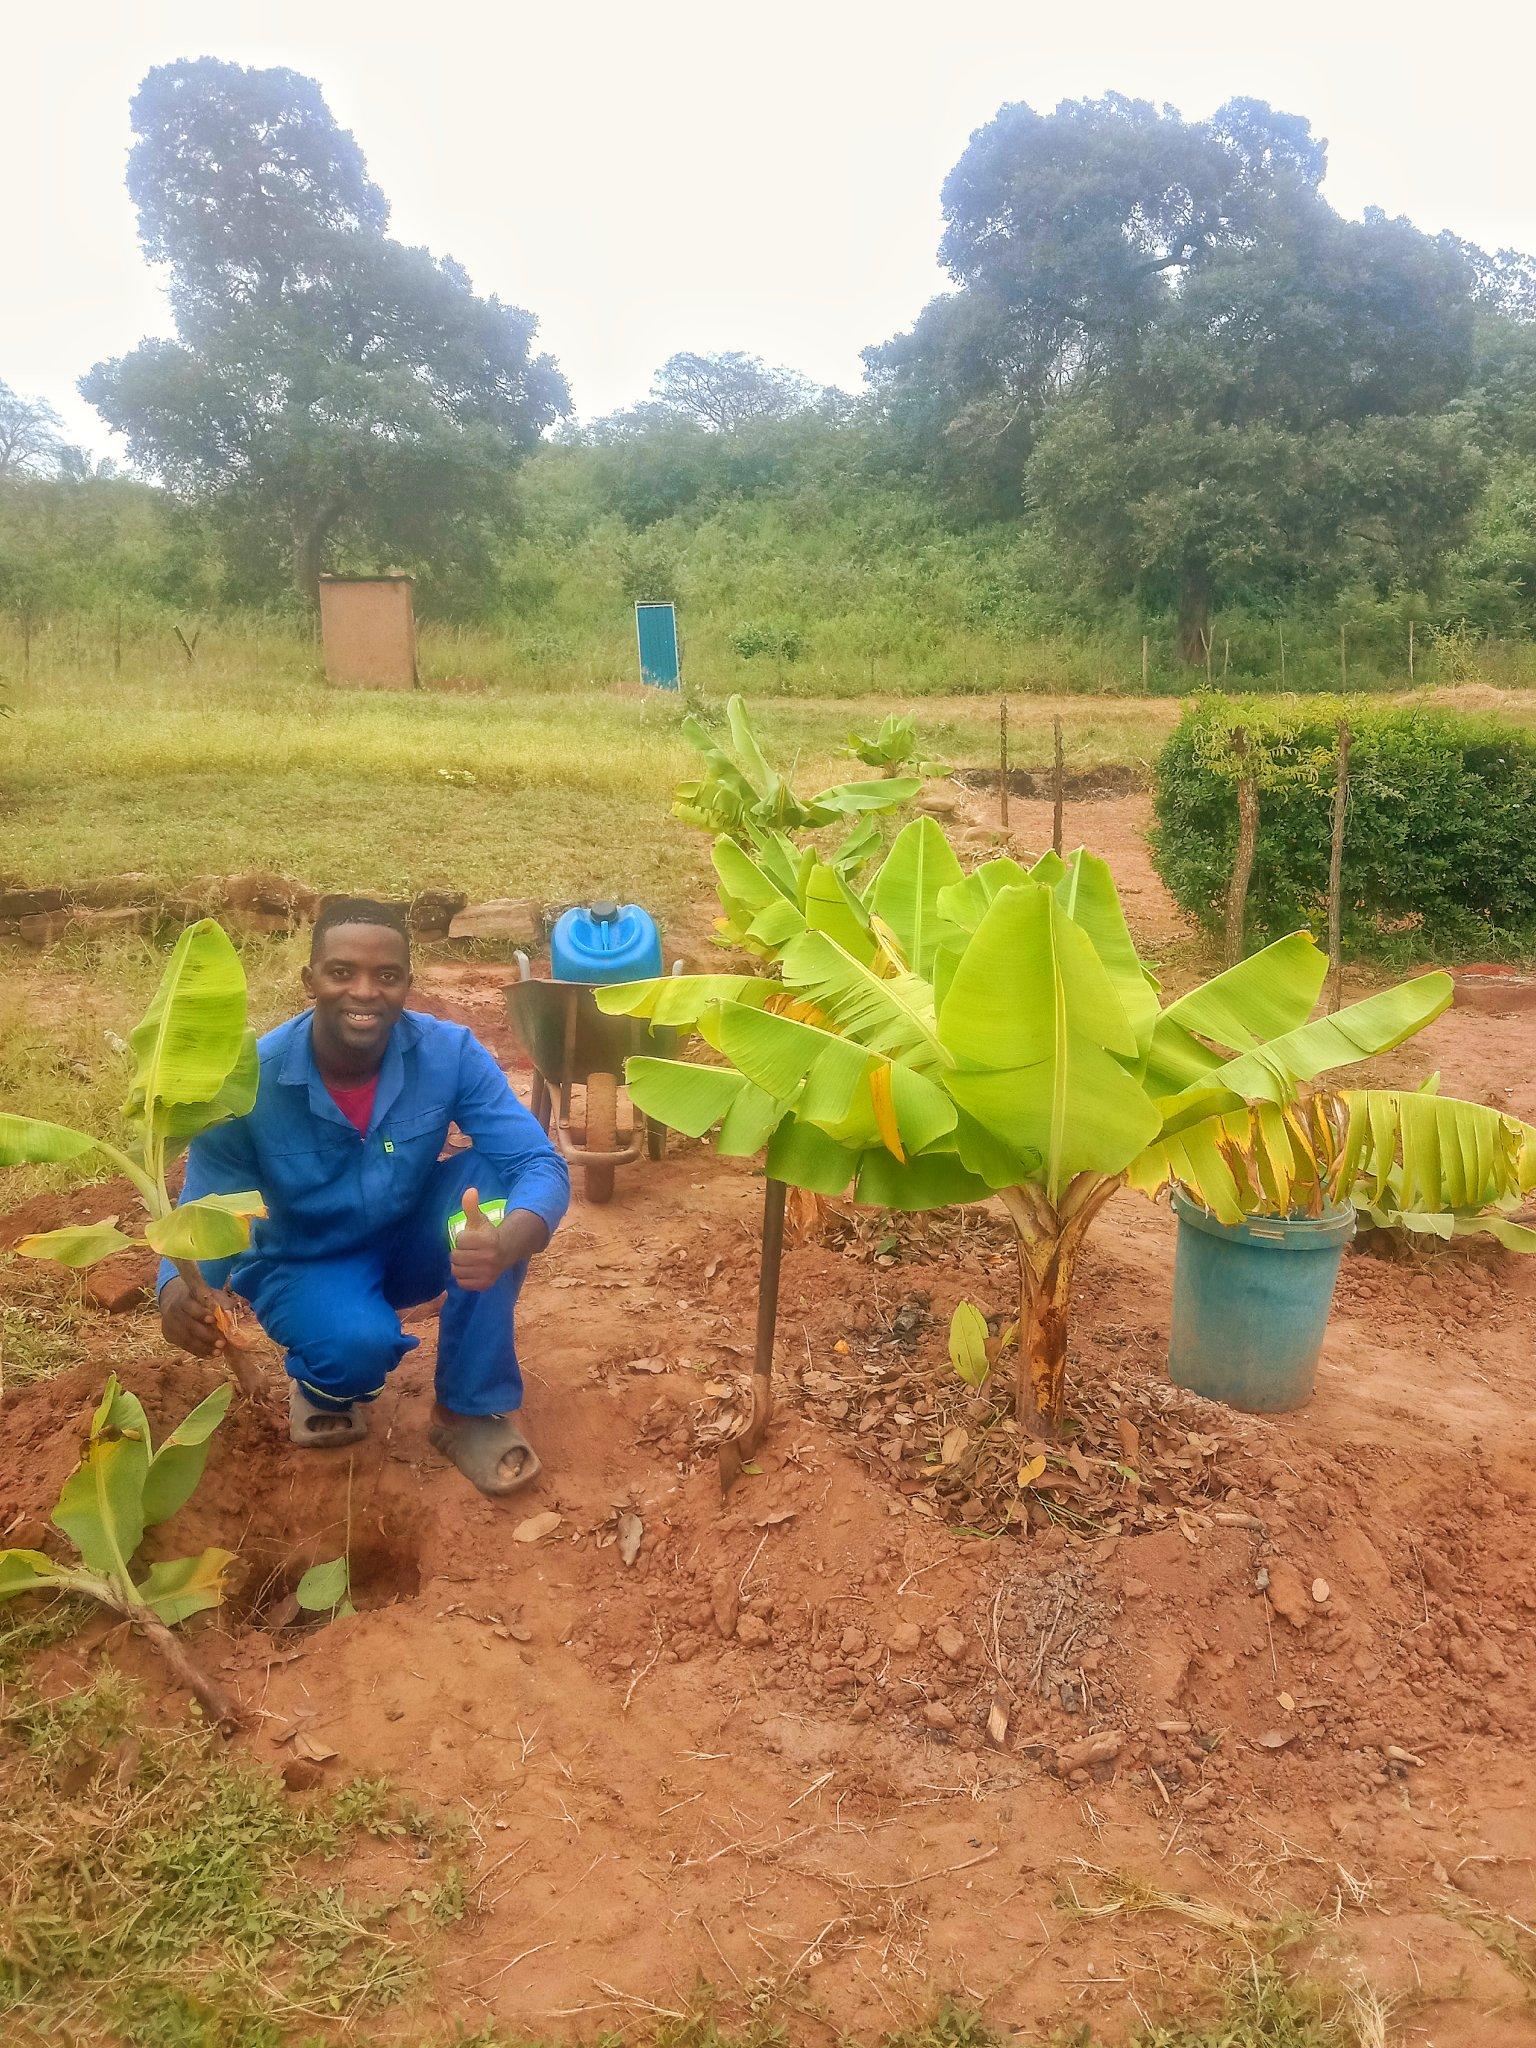
Kijana wa kiume akiwa amechuchumaa katika bustani ndogo akipanda zao la mgomba, ili kupata ndizi ambazo hutumika kama zao la biashara au kwa ajili ya chakula.